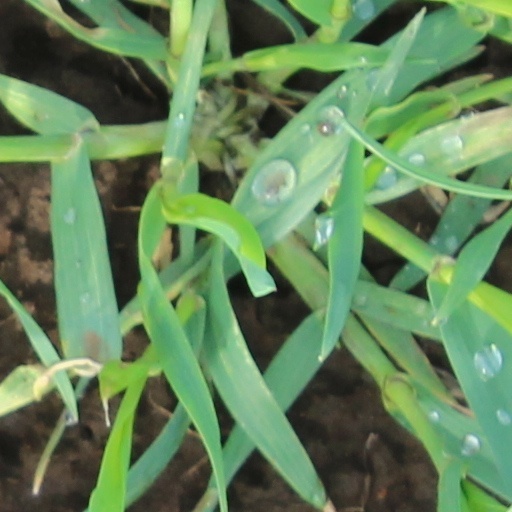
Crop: wheat